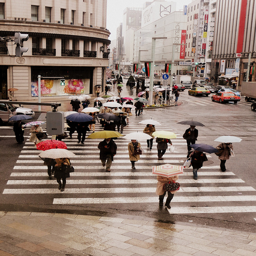
A group of people cross a street at a crosswalk
People are walking across the street with umbrellas

People walking in a crosswalk carrying umbrellas in the rain.
a group of people crossing the street in the rain while holding umbrellas.
The people are crossing the street at the crosswalk holding their umbrellas.